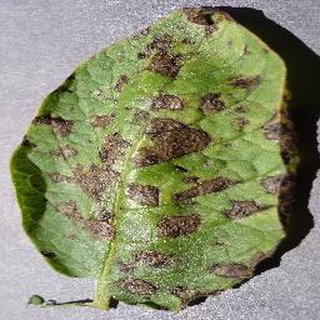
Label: potato_early_blight